The James Bond Bedside Companion

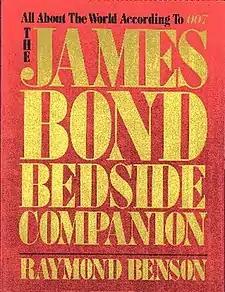
First edition

The James Bond Bedside Companion is a non-fiction book written by the official James Bond author, Raymond Benson, first published in 1984. It was later updated in 1988. The book was nominated for the Edgar Allan Poe Award for Best Biographical/Critical Work in 1985.